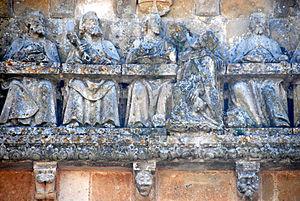
L'église Notre-Dame-de-l'Assomption est une église catholique située à Vouvant, dans le département de la Vendée, en région Pays de la Loire.
Vouvant est une commune française située dans le département de la Vendée en région Pays de la Loire.